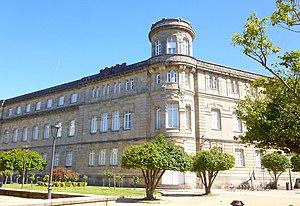
Le lycée Valle-Inclán est un grand bâtiment éclectique et art nouveau situé dans le centre-ville de Pontevedra, Espagne. Il porte le nom de l'écrivain Valle-Inclán qui a étudié et vécu à Pontevedra. Aujourd'hui, c'est le siège du lycée d'enseignement secondaire Valle-Inclán et c'était le seul lycée de la province de Pontevedrajusque dans les années 1950.
Joaquín Rojí López-Calvo était un architecte espagnol. Parmi ses œuvres les plus remarquables à Madrid figure le Palais de Amboage, qu'il a conçu en 1918. Son style architectural s'inscrit dans le courant éclectique dominant de la fin du XIXe siècle.